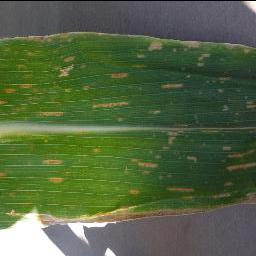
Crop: corn
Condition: (maize)_cercospora_spot_gray_spot